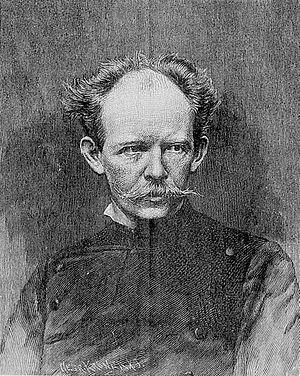
Lothar Meggendorfer, né le 6 novembre 1847 à Munich et mort le 7 juillet 1925 dans la même ville, est un illustrateur allemand.